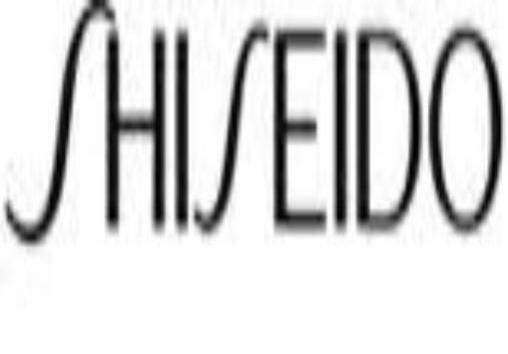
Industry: Necessities